Freddie Mercury

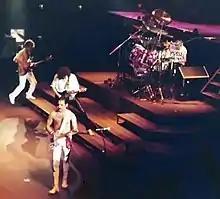
Mercury playing rhythm guitar during a Queen concert in Frankfurt, West Germany, 1984

As a young boy in India, Mercury received formal piano training up to the age of nine. Later on, while living in London, he learned guitar. Much of the music he liked was guitar-oriented: his favourite artists at the time were the Who, the Beatles, Jimi Hendrix, David Bowie, and Led Zeppelin. He was often self-deprecating about his skills on both instruments. Brian May said that Mercury "had a wonderful touch on the piano. He could play what came from inside him like nobody else – incredible rhythm, incredible passion and feeling." Keyboardist Rick Wakeman praised Mercury's playing style, saying he "discovered [the piano] for himself" and successfully composed a number of Queen songs on the instrument. From the early 1980s Mercury began extensively using guest keyboardists. Most notably, he enlisted Fred Mandel (a Canadian musician who also worked for Pink Floyd, Elton John, and Supertramp) for his first solo project. From 1982 Mercury collaborated with Morgan Fisher (who performed with Queen in concert during the Hot Space leg), and from 1985 onward Mercury collaborated with Mike Moran (in the studio) and Spike Edney (in concert).